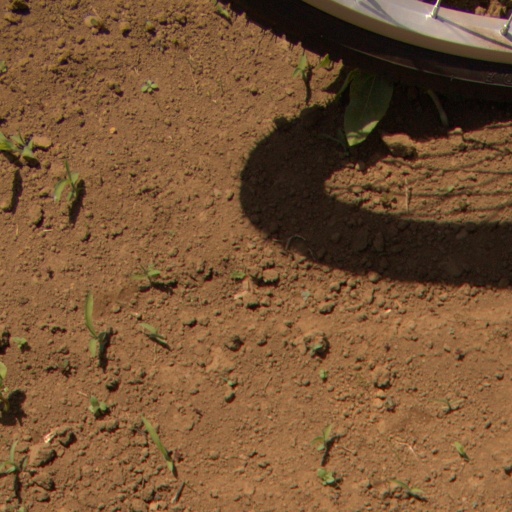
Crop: Jerusalem artichoke